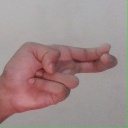
अक्षर: ह